Osler Library of the History of Medicine

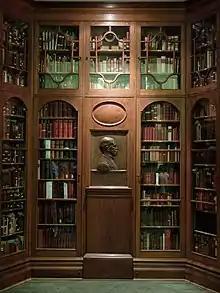
Osler's relief in the library

The McGill University Library is a member of the Association of Research Libraries, Canadian Association of Research Libraries, and is a contributor to the Open Content Alliance. In January 2016, Osler Library of the History of Medicine started contributing material to the Medical Heritage Library.